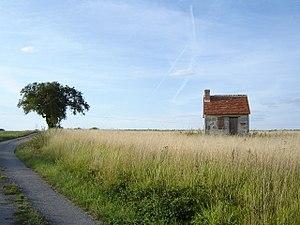
Loge de vigne restaurée. Elle se situe en haut des Availlons.
Une maisonnette de vigne est un petit bâtiment en dur édifié dans une parcelle cultivée en vigne pour servir d'habitation temporaire ou saisonnière et de remise à outils lors des façons de la vigne et des vendanges. Elle constitue une dépendance lointaine de la ferme ou de la maison villageoise. C'est la variante viticole de la maisonnette des champs.
Yzeures-sur-Creuse est une commune française située à l’extrême sud du département d'Indre-et-Loire, en région Centre-Val de Loire.